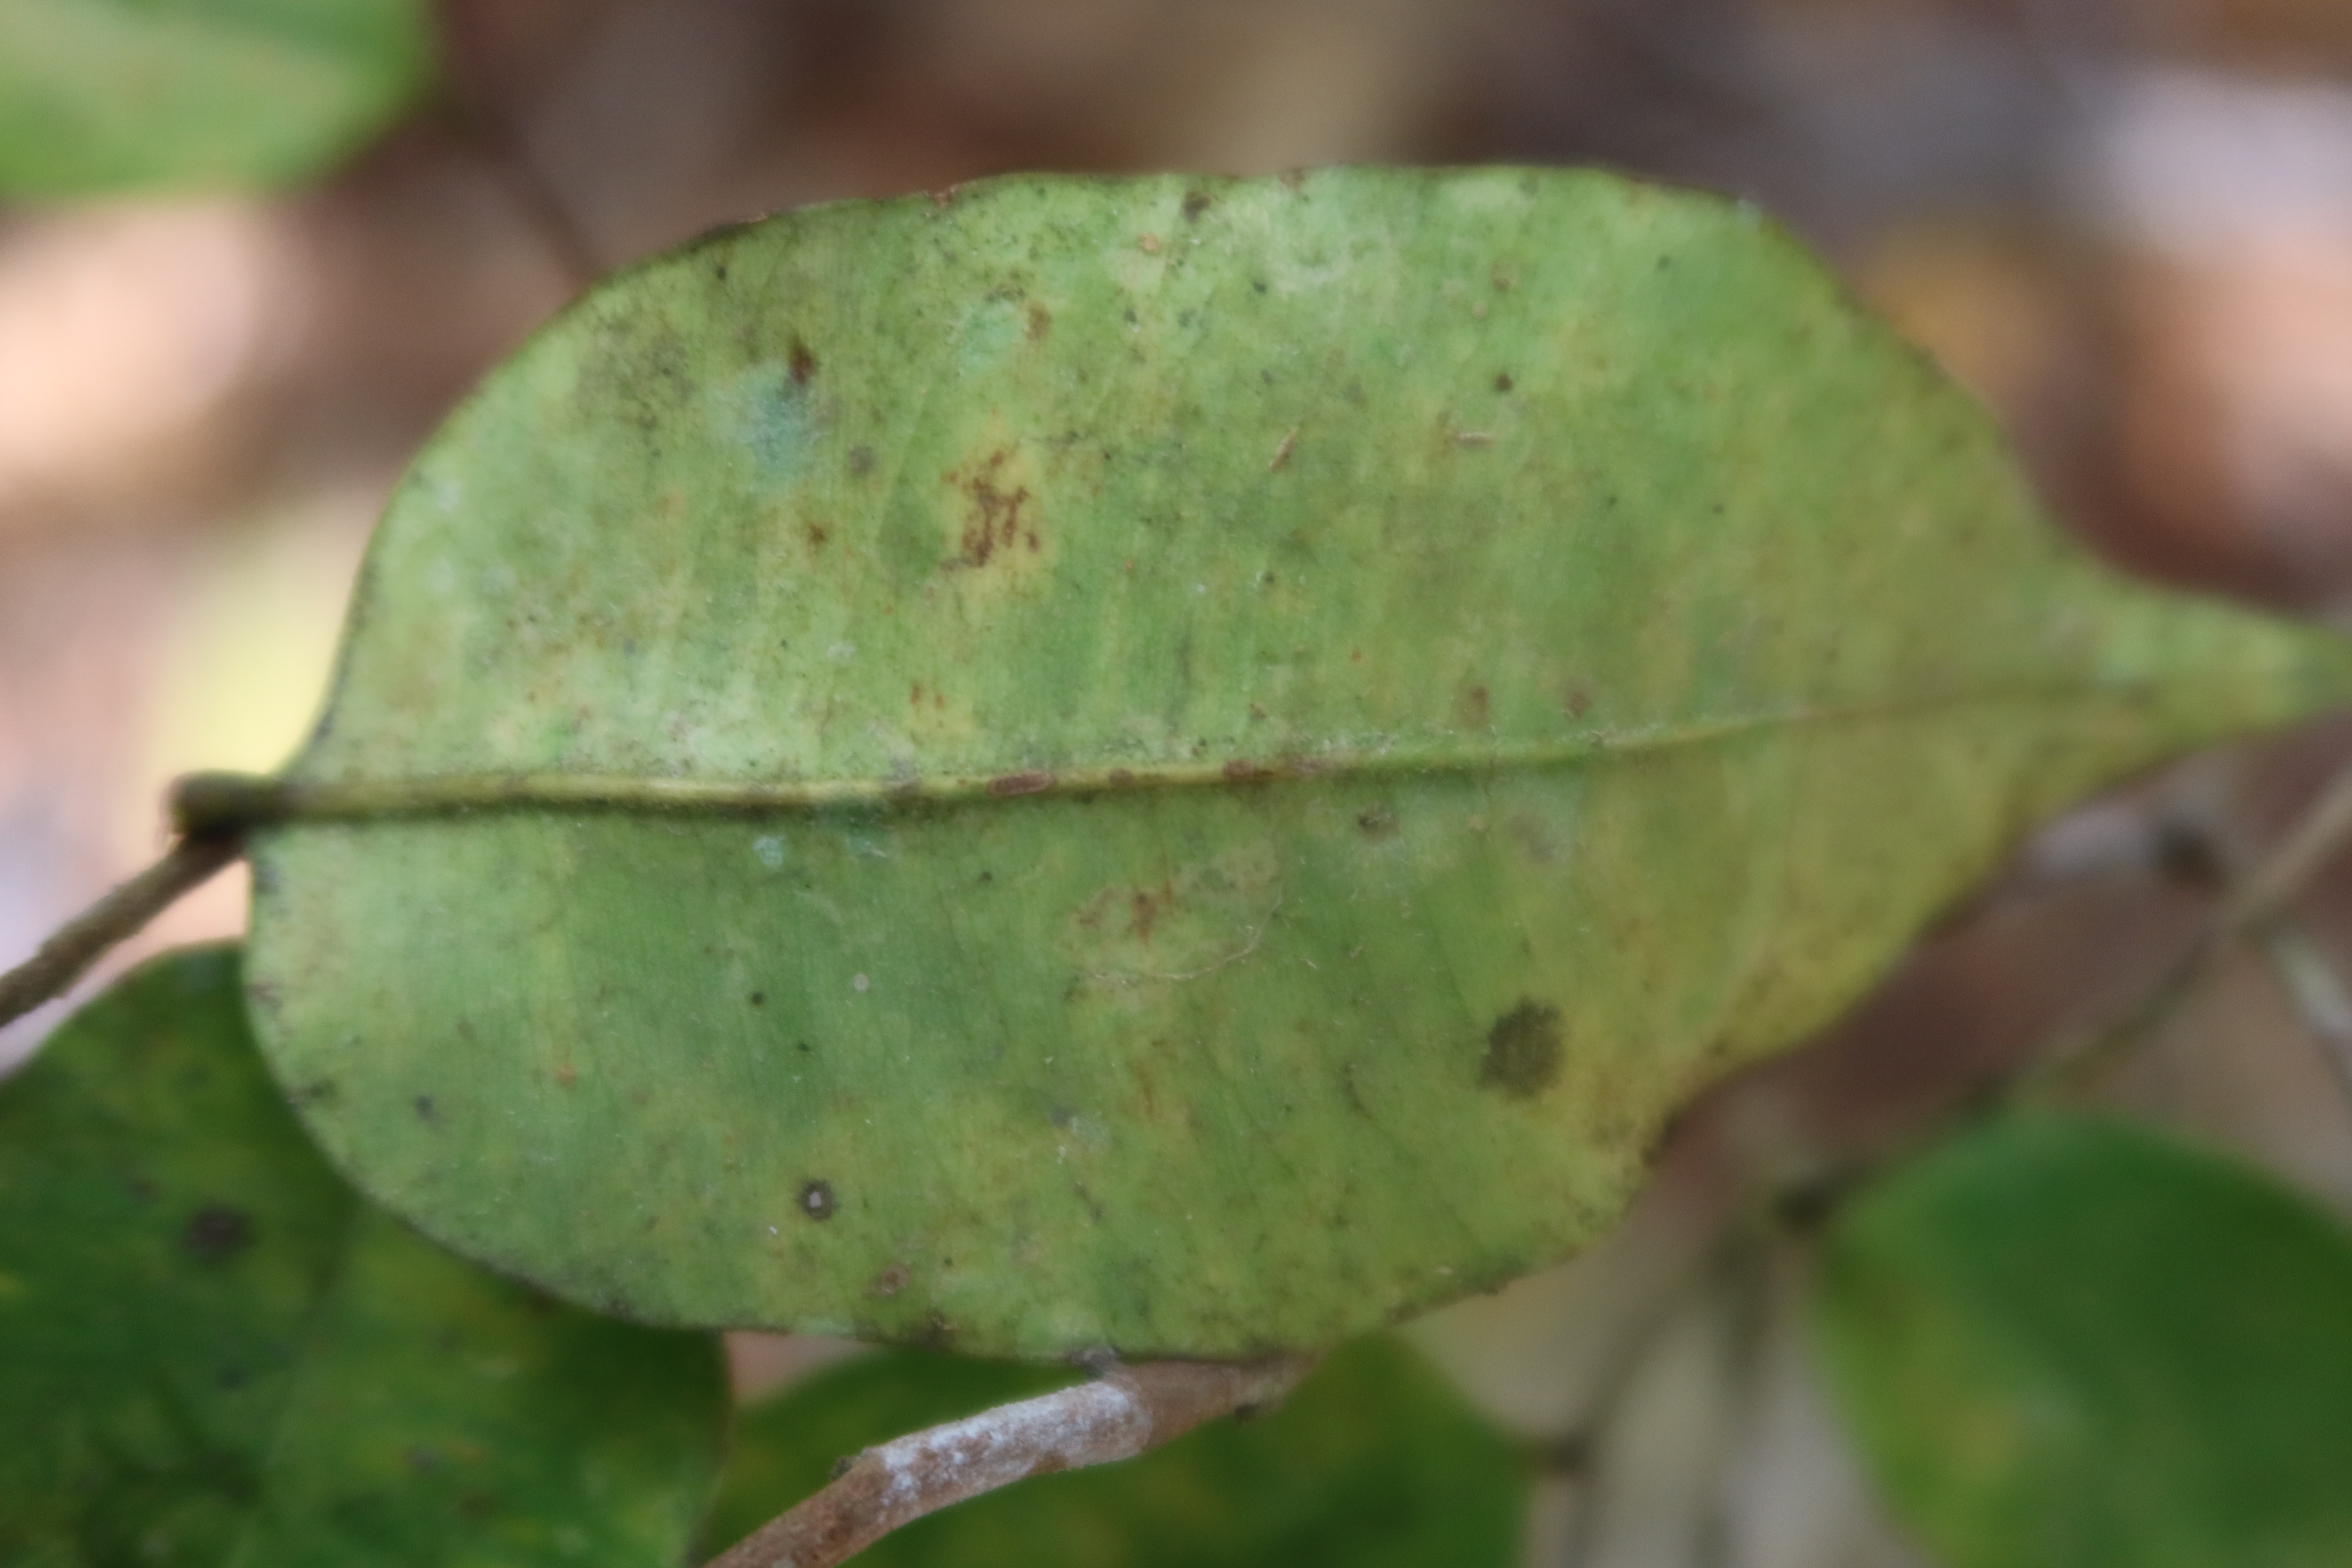
Label: Black spots